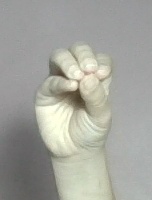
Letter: ha